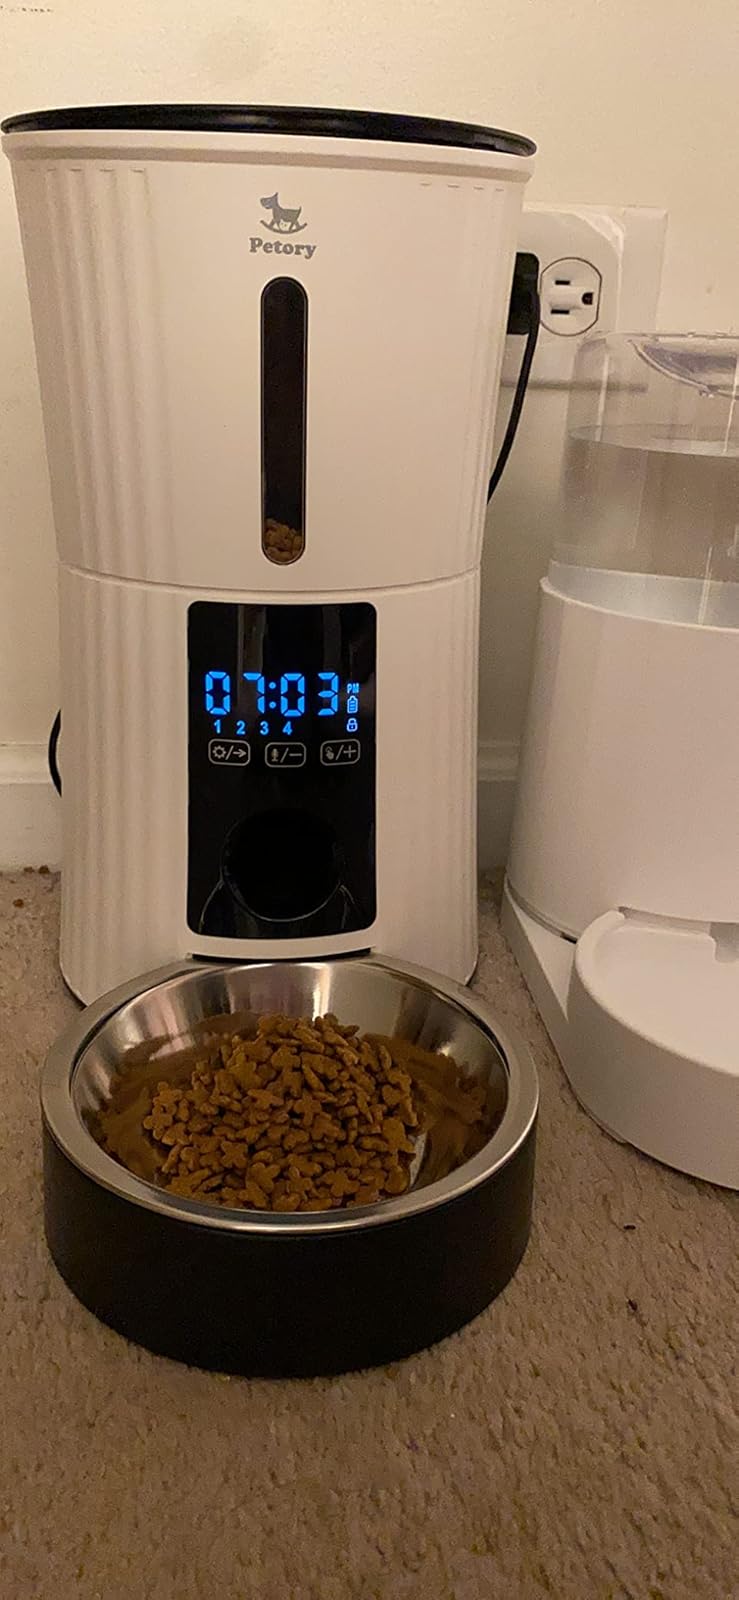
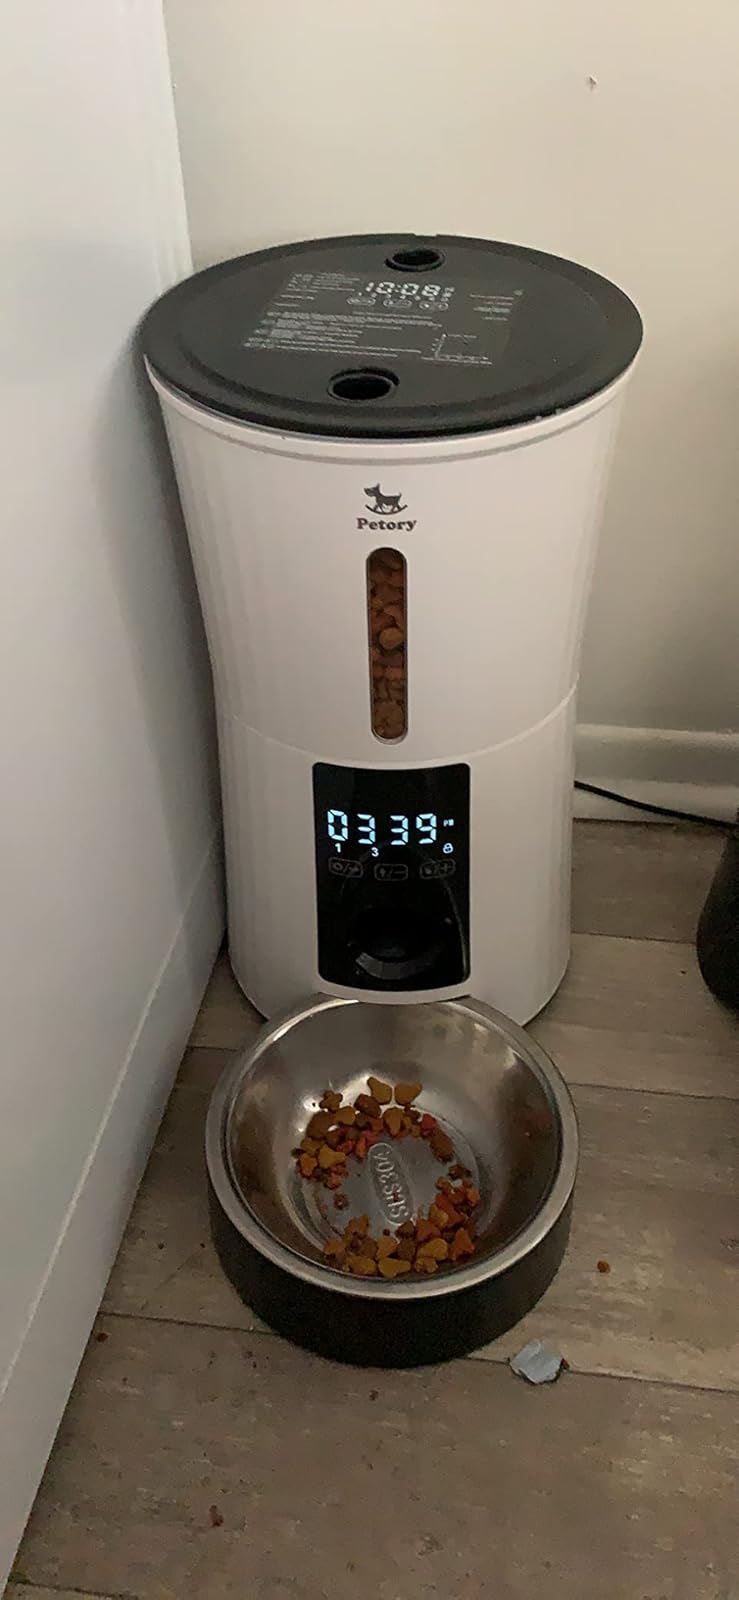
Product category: items_feeder
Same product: yes